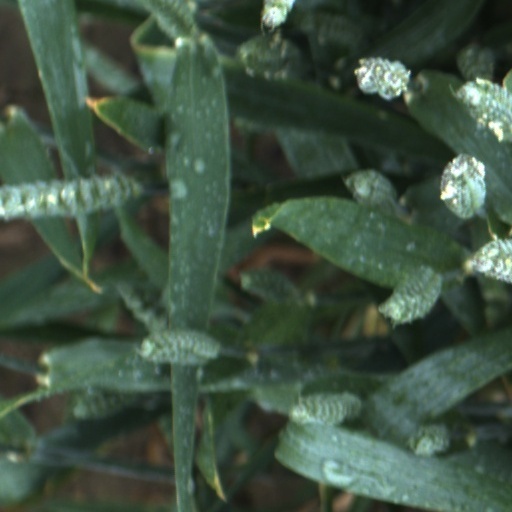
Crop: wheat